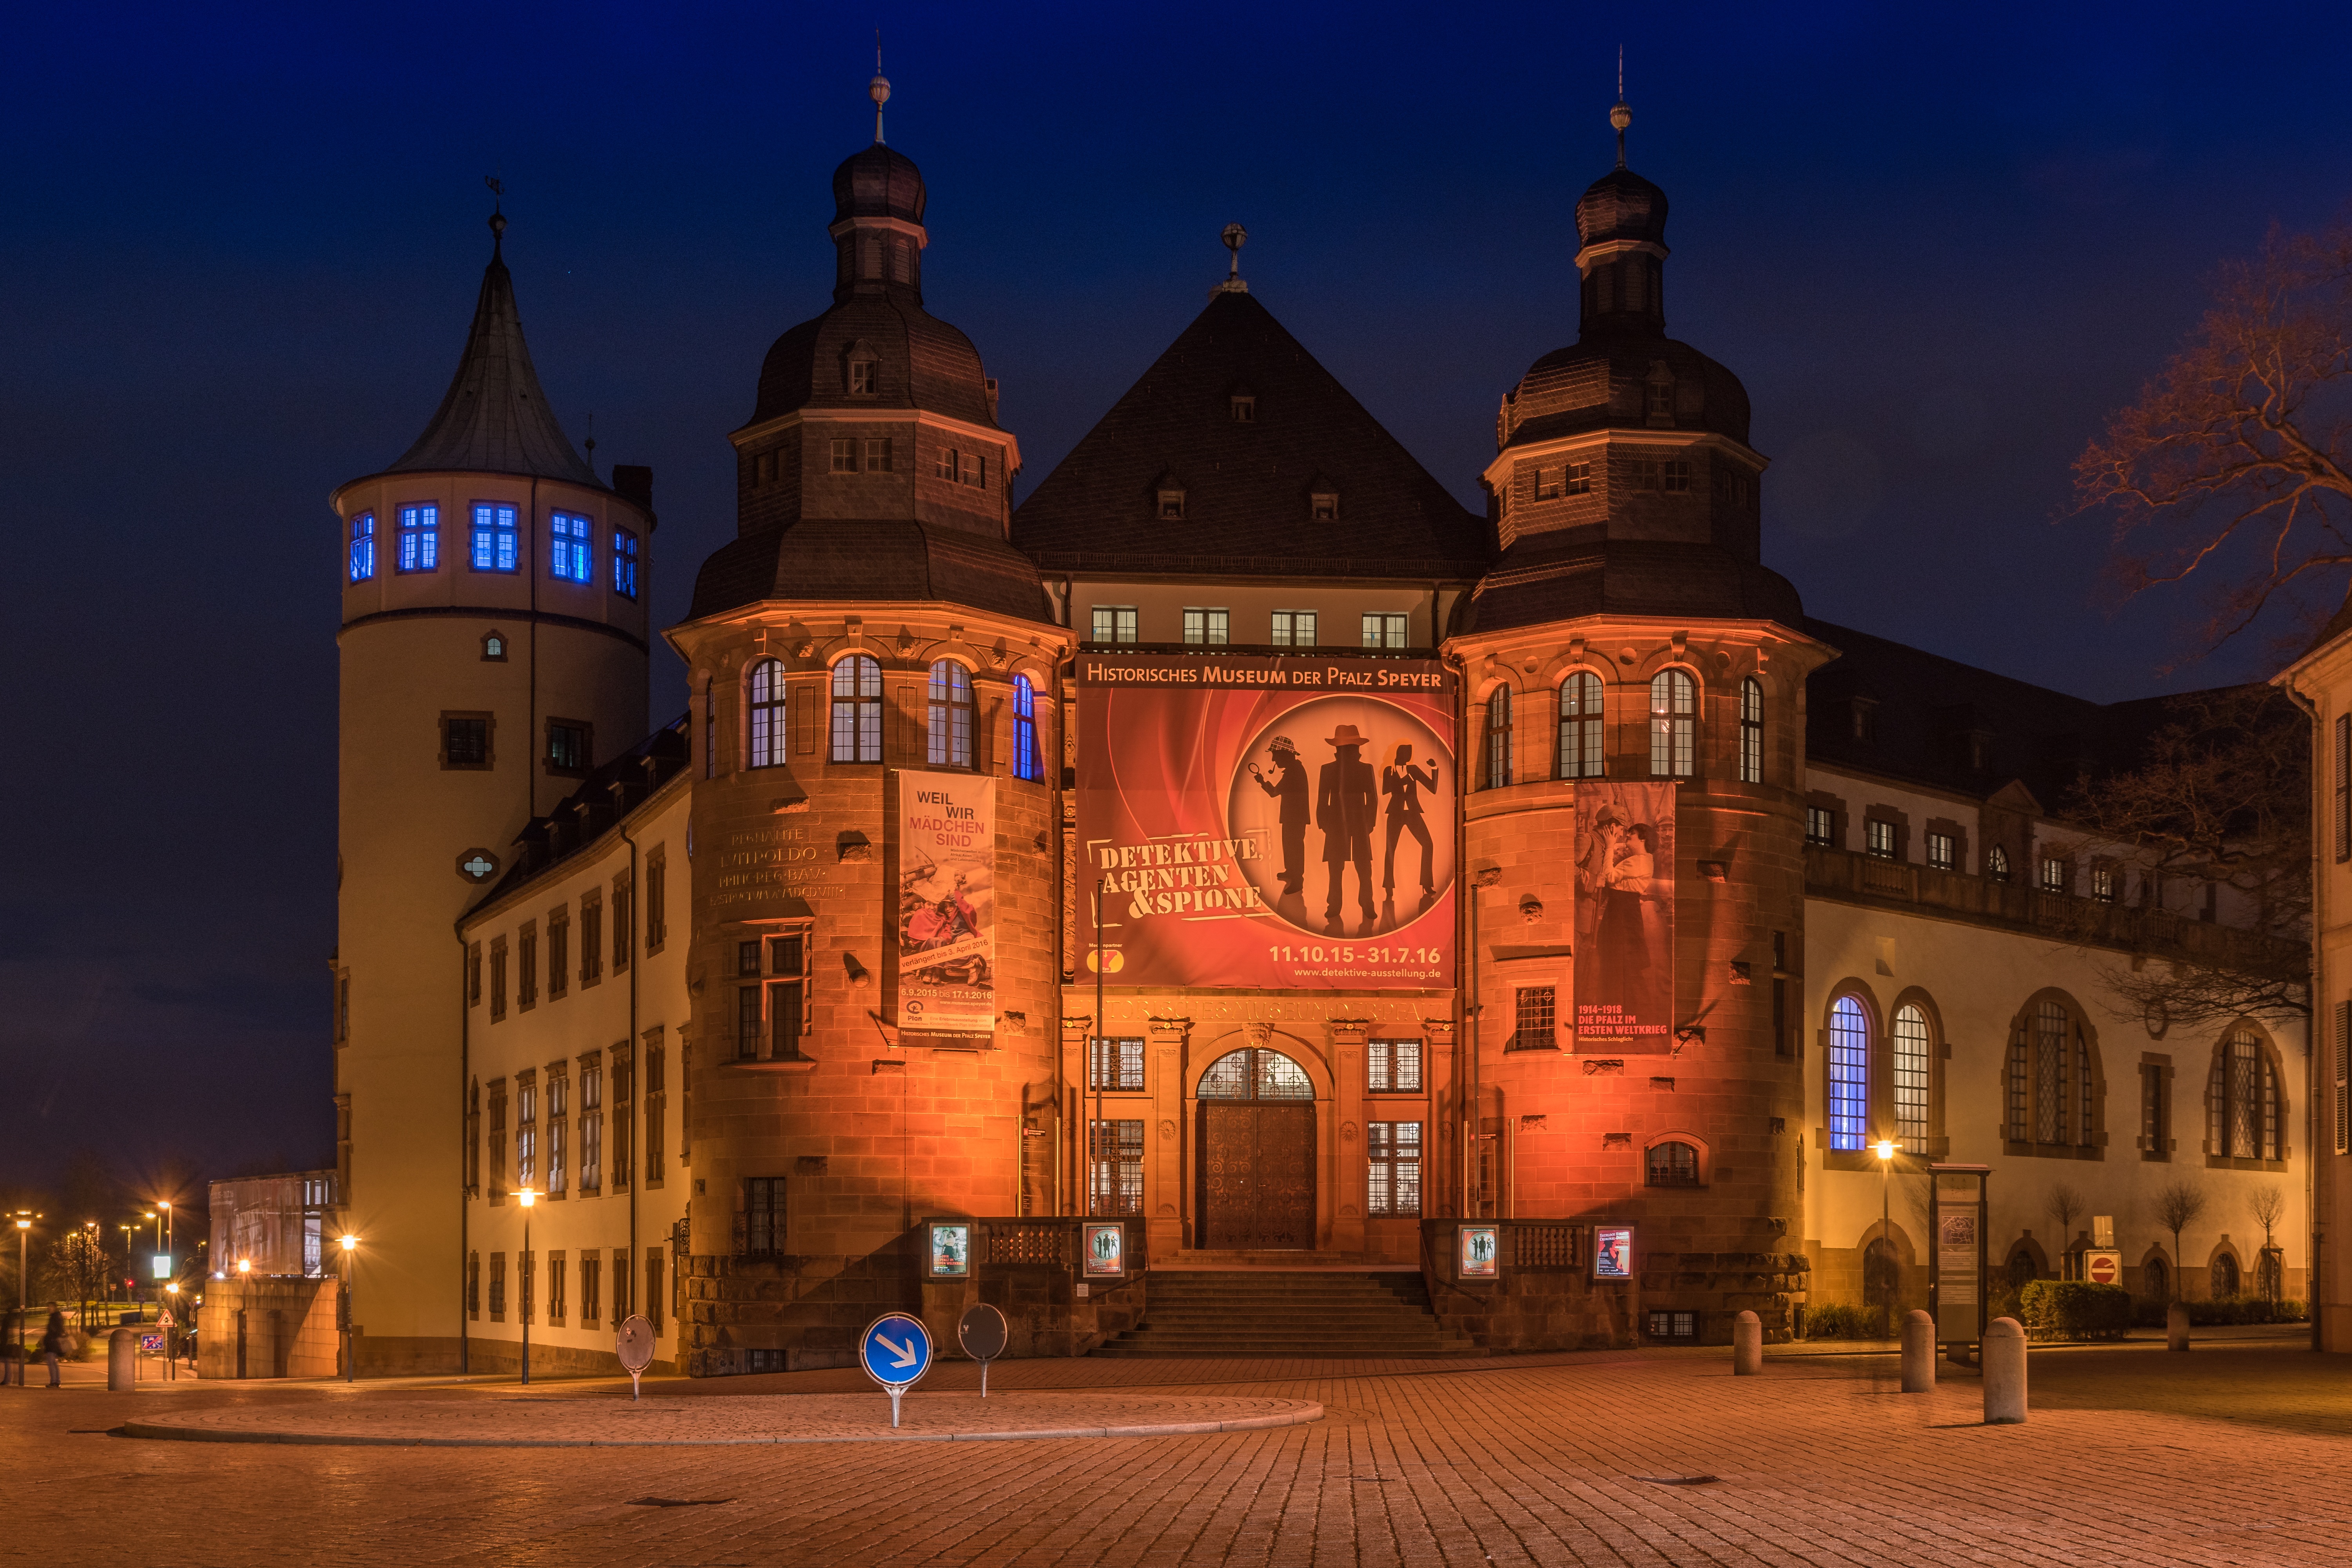
night, town, building, cityscape, dusk, evening, museum, plaza, landmark, church, cathedral, tourism, place of worship, lights, basilica, historically, night photograph, cathedral square, speyer